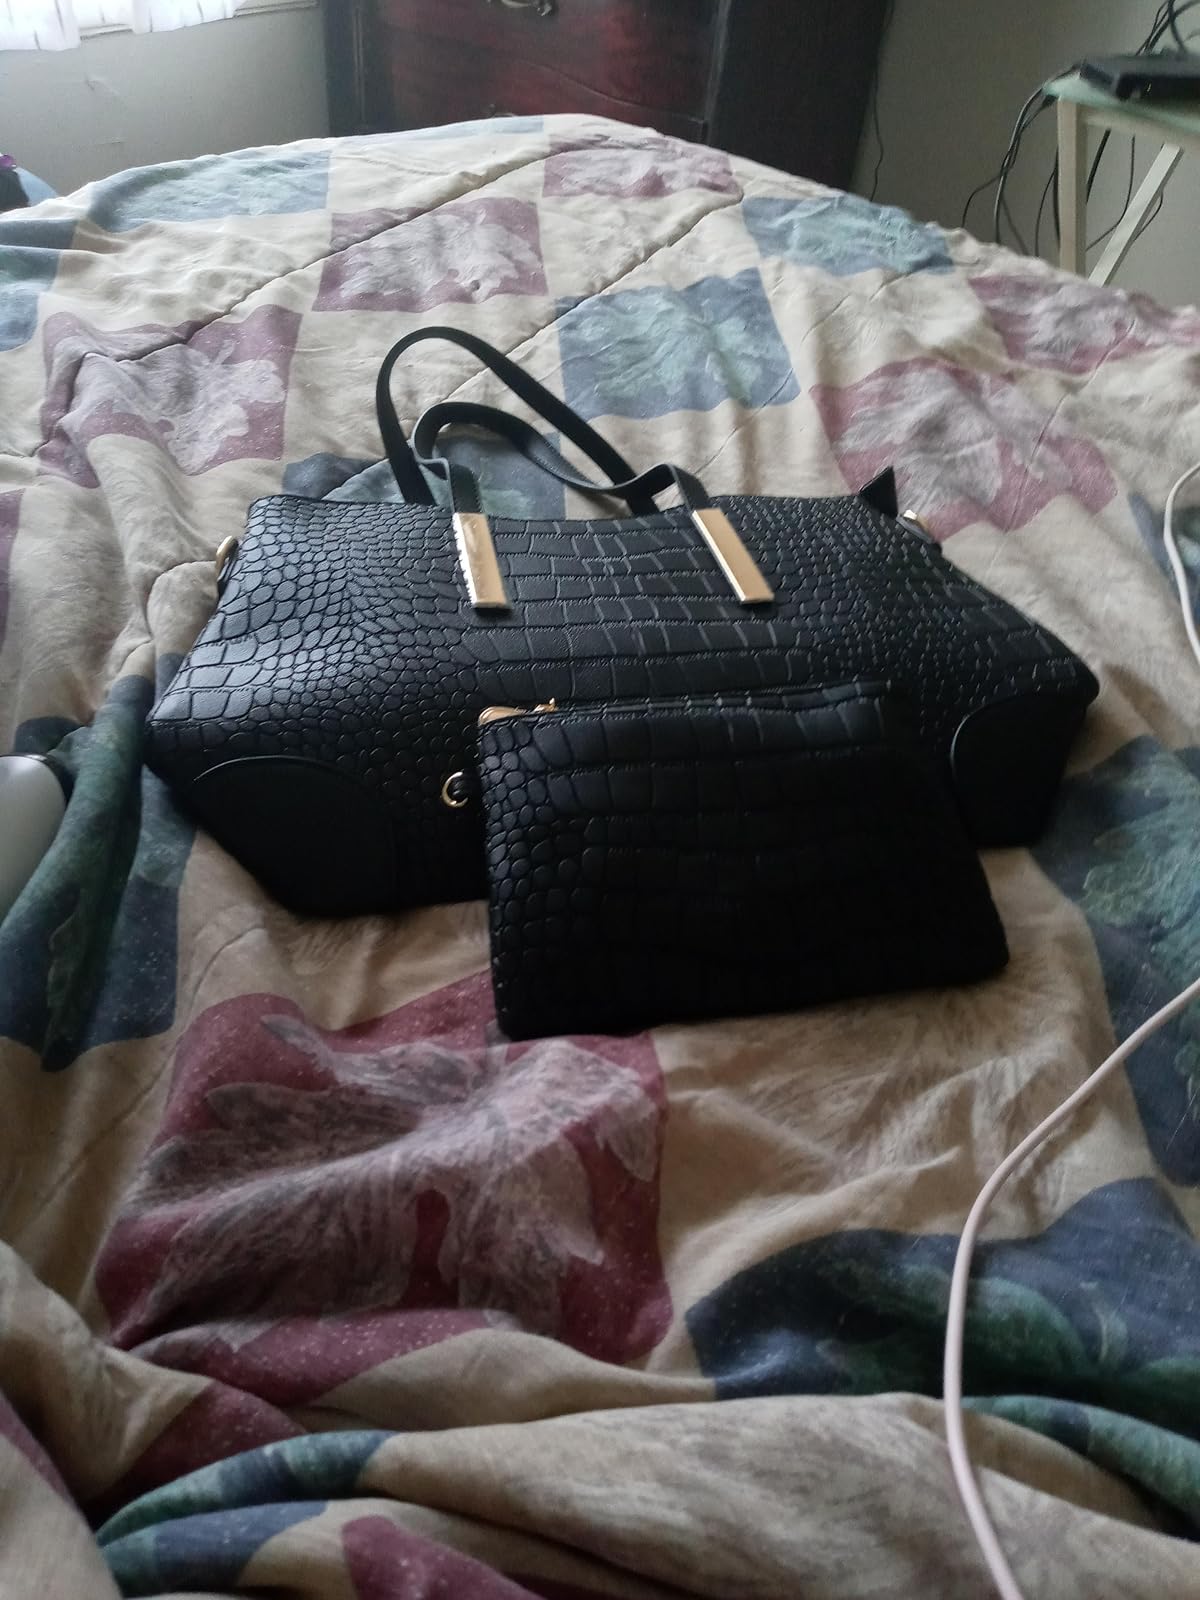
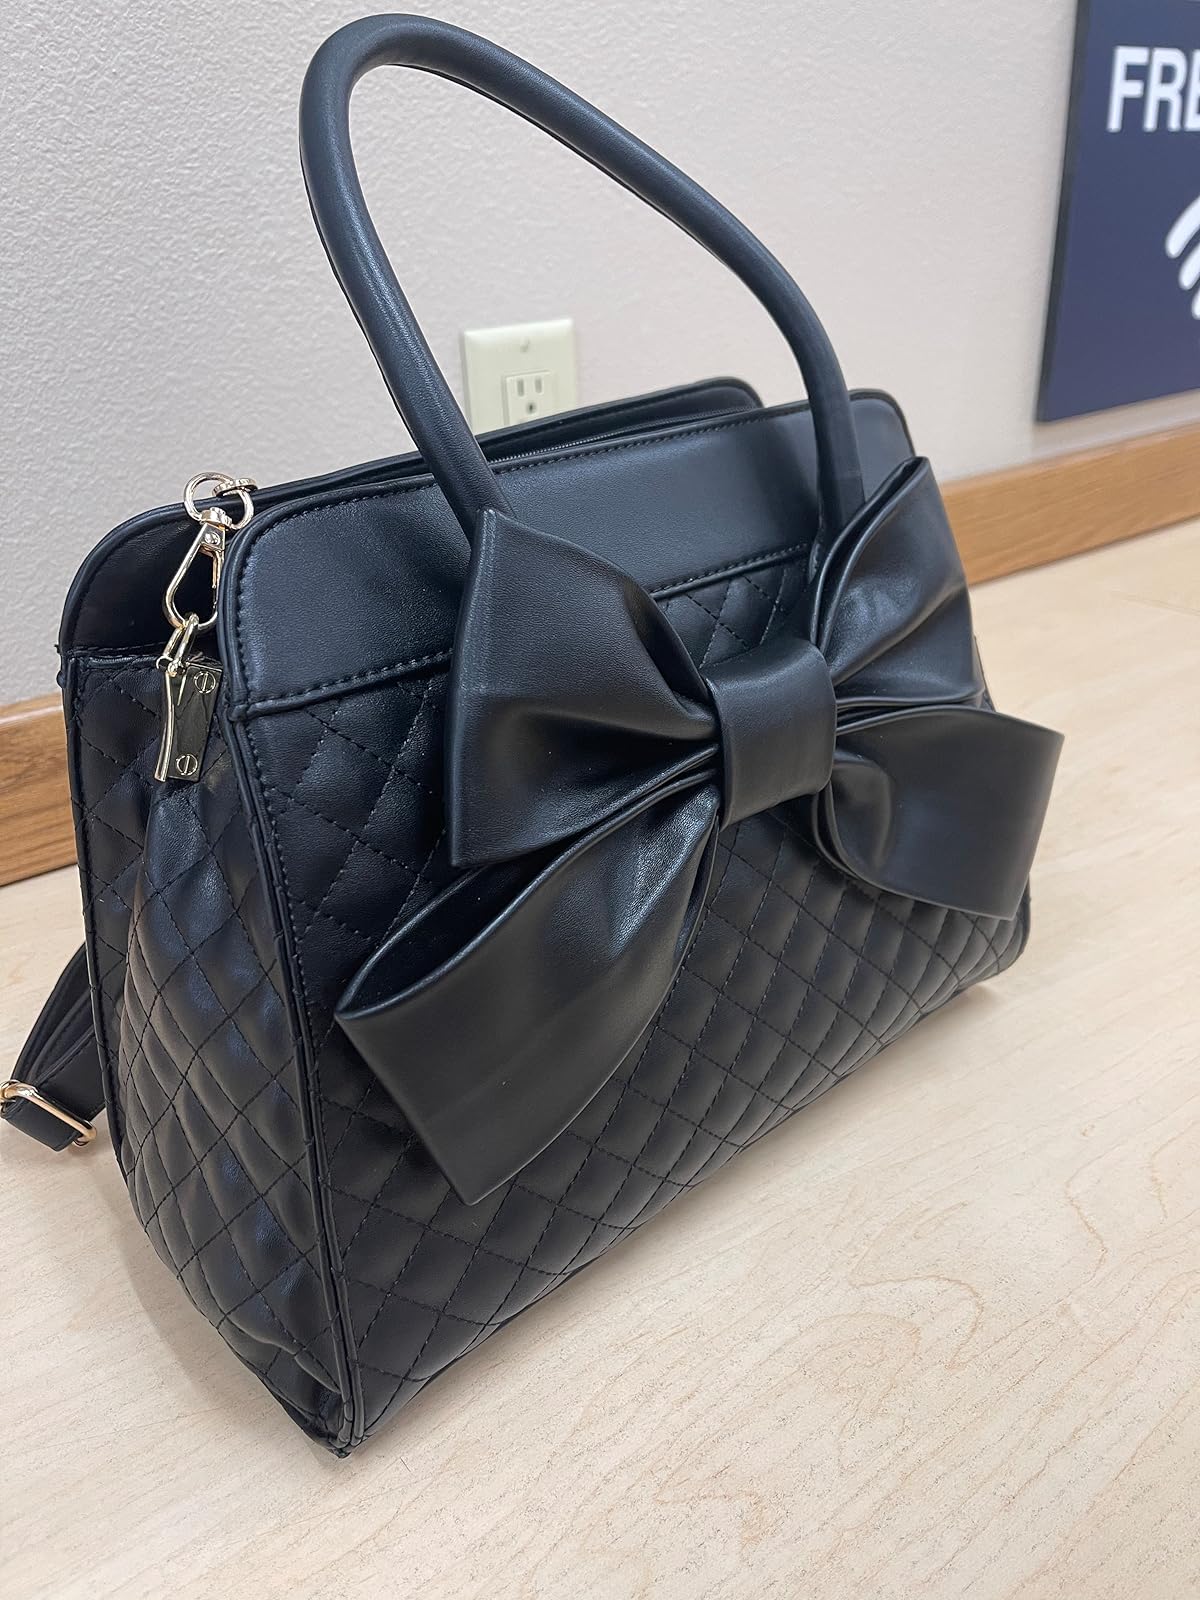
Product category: accessories_handbag
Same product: no